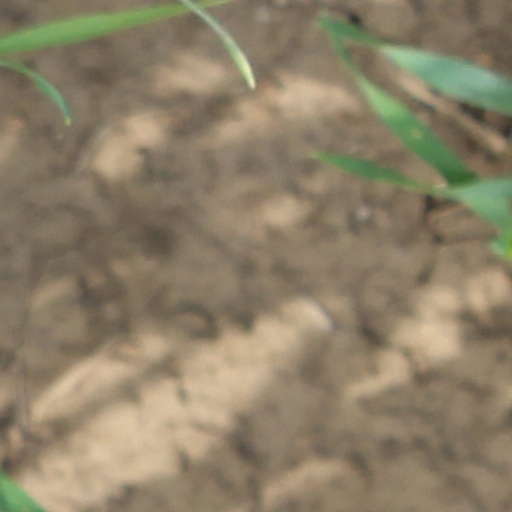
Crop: wheat